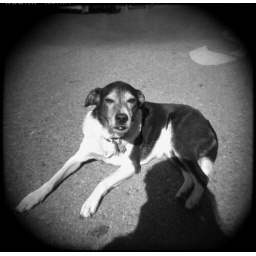
A dog lazing in the sun at a flea market in San Juan Bautista